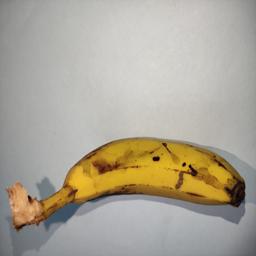
Banana variety: Sagor Kola